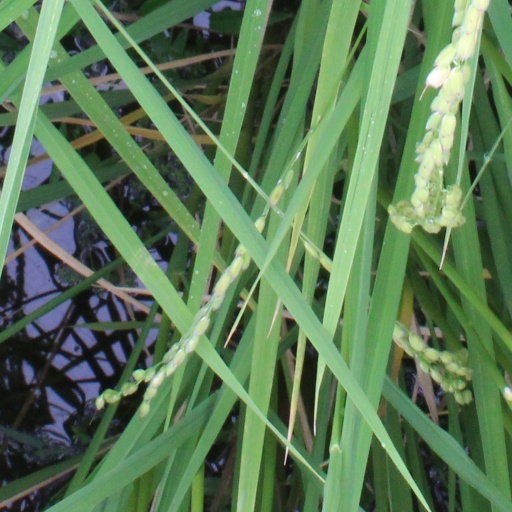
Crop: rice